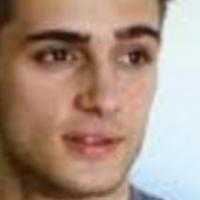
Age group: age 11-20